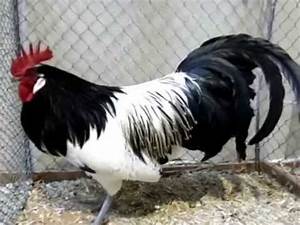
Label: gallina